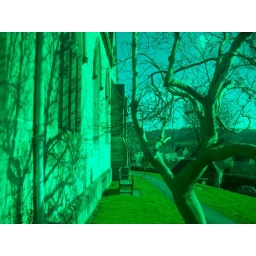
Taken through a stained glass window of the main Church in Uley, Gloucs